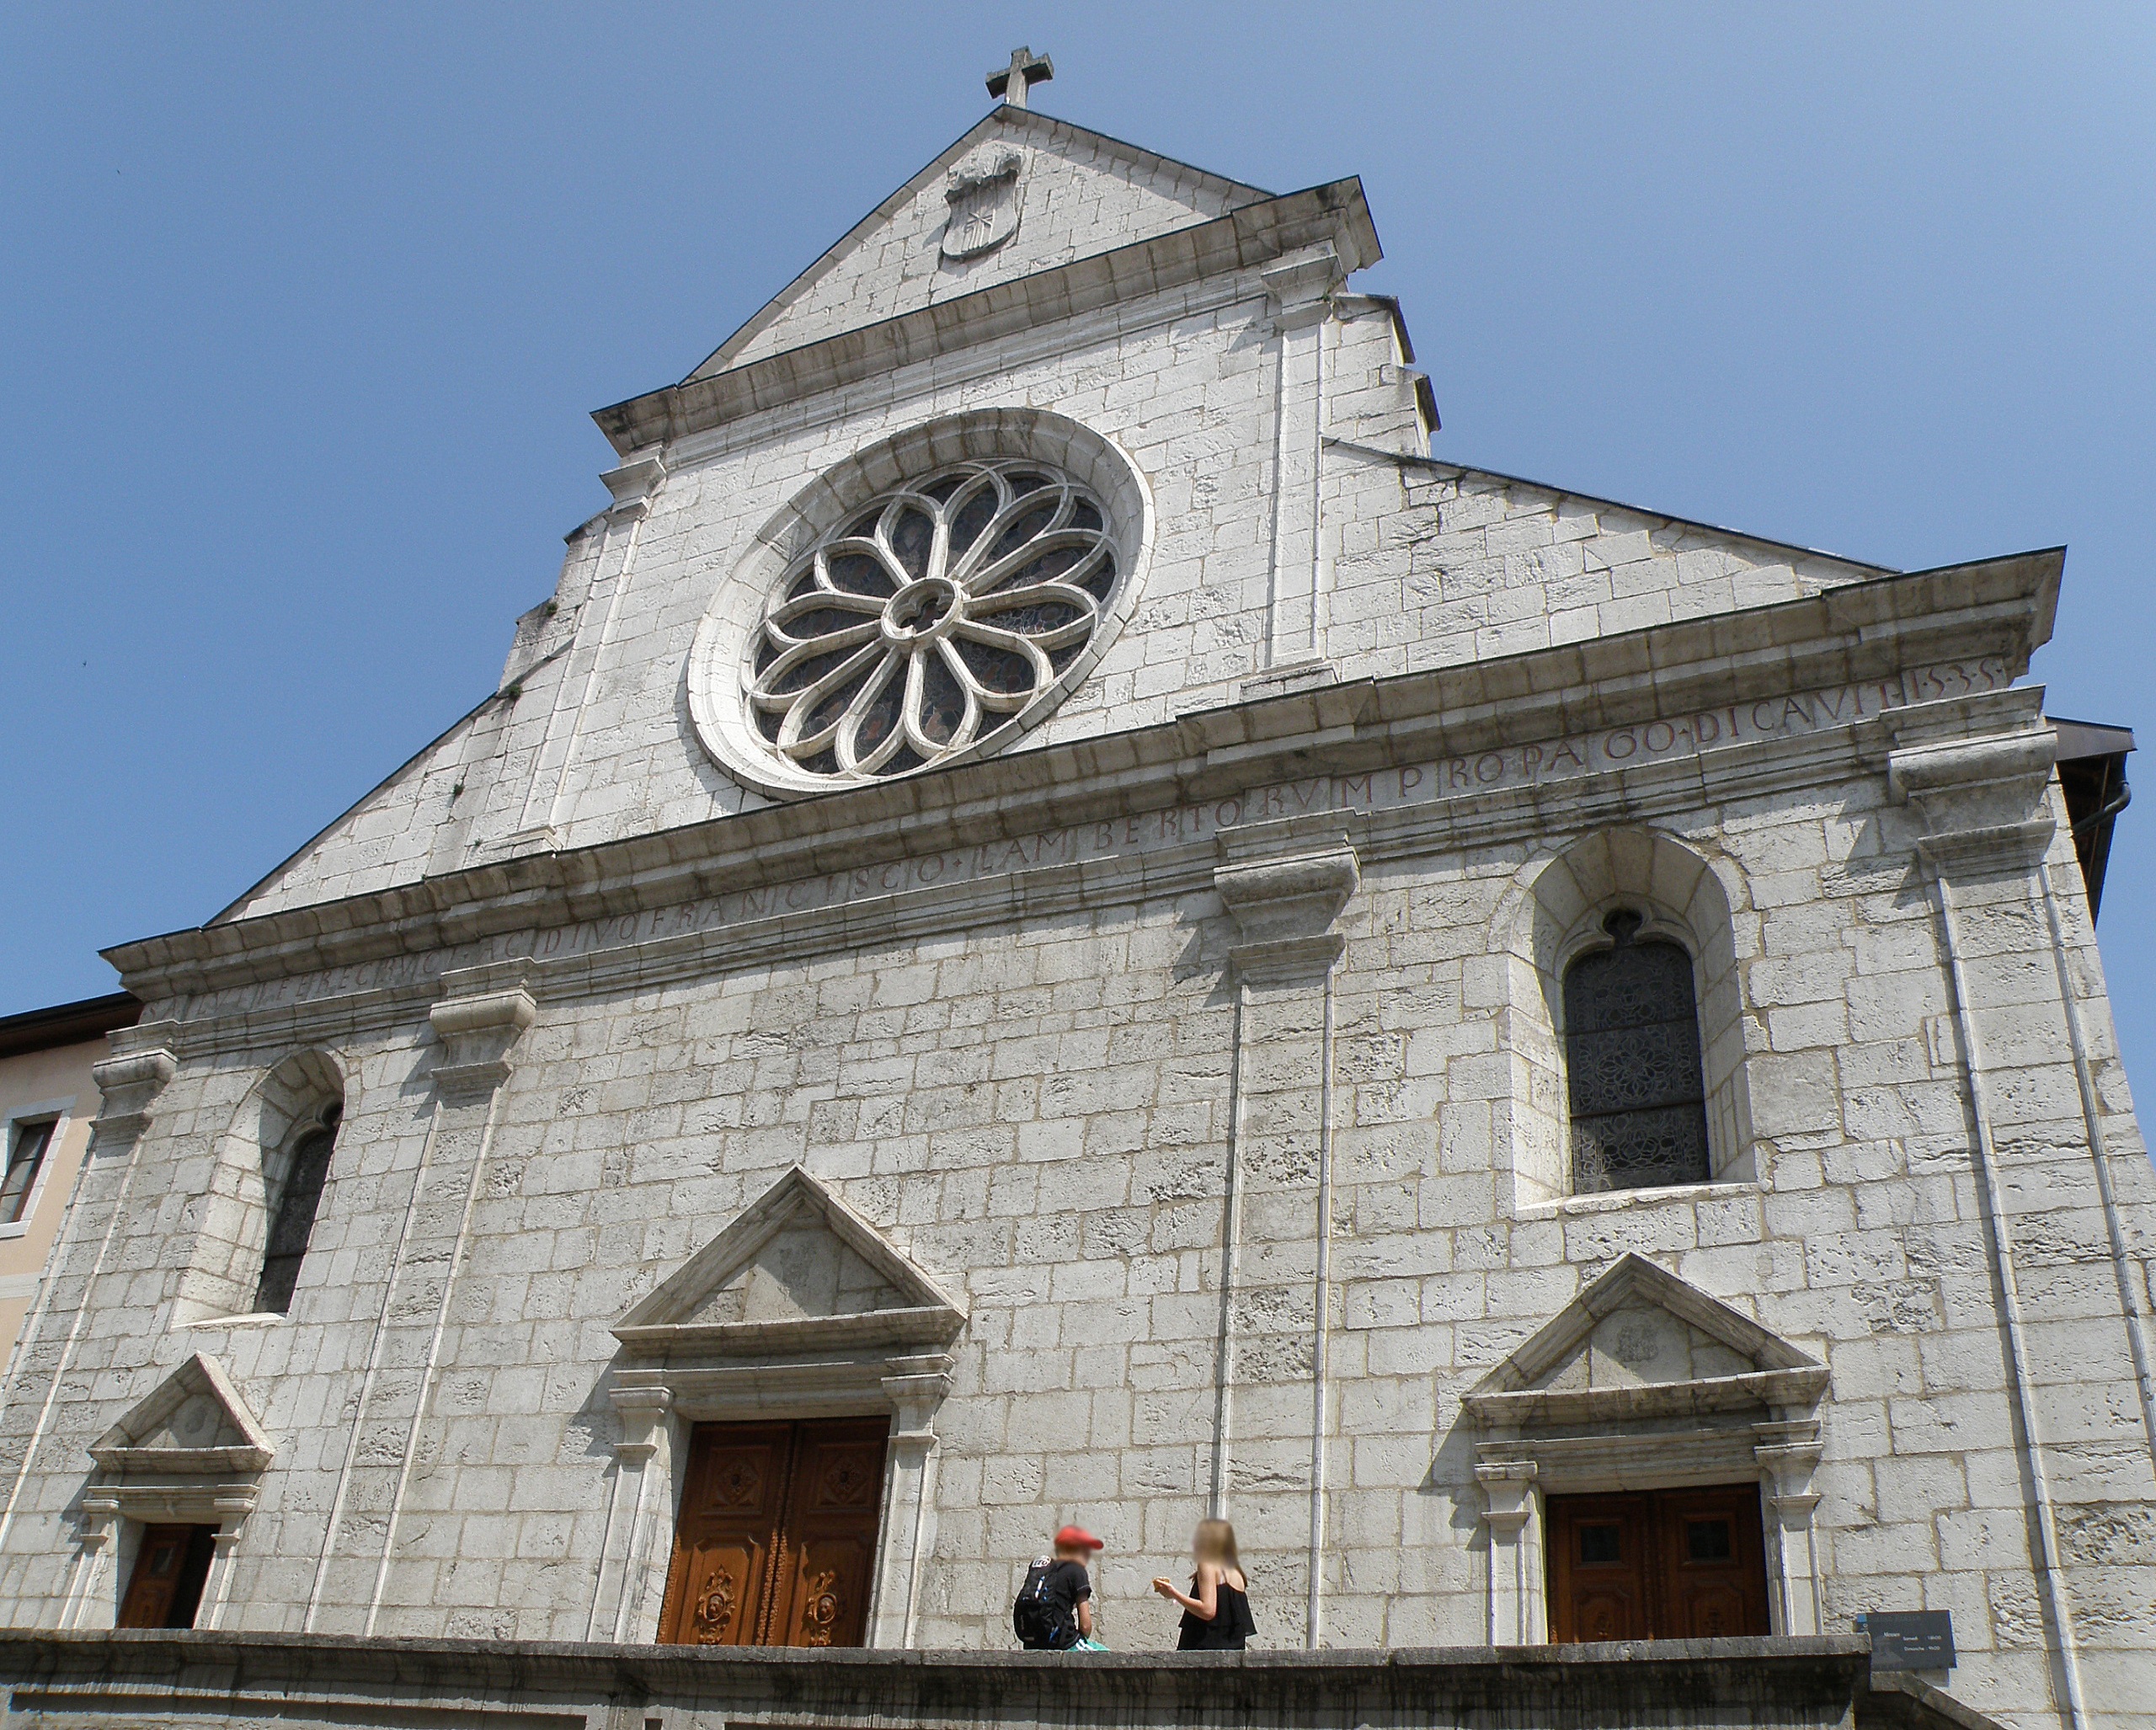
architecture, town, building, france, tower, facade, church, cathedral, chapel, christian, place of worship, bell tower, religious, steeple, monastery, annecy, synagogue, basilica, saint pierre, spanish missions in california